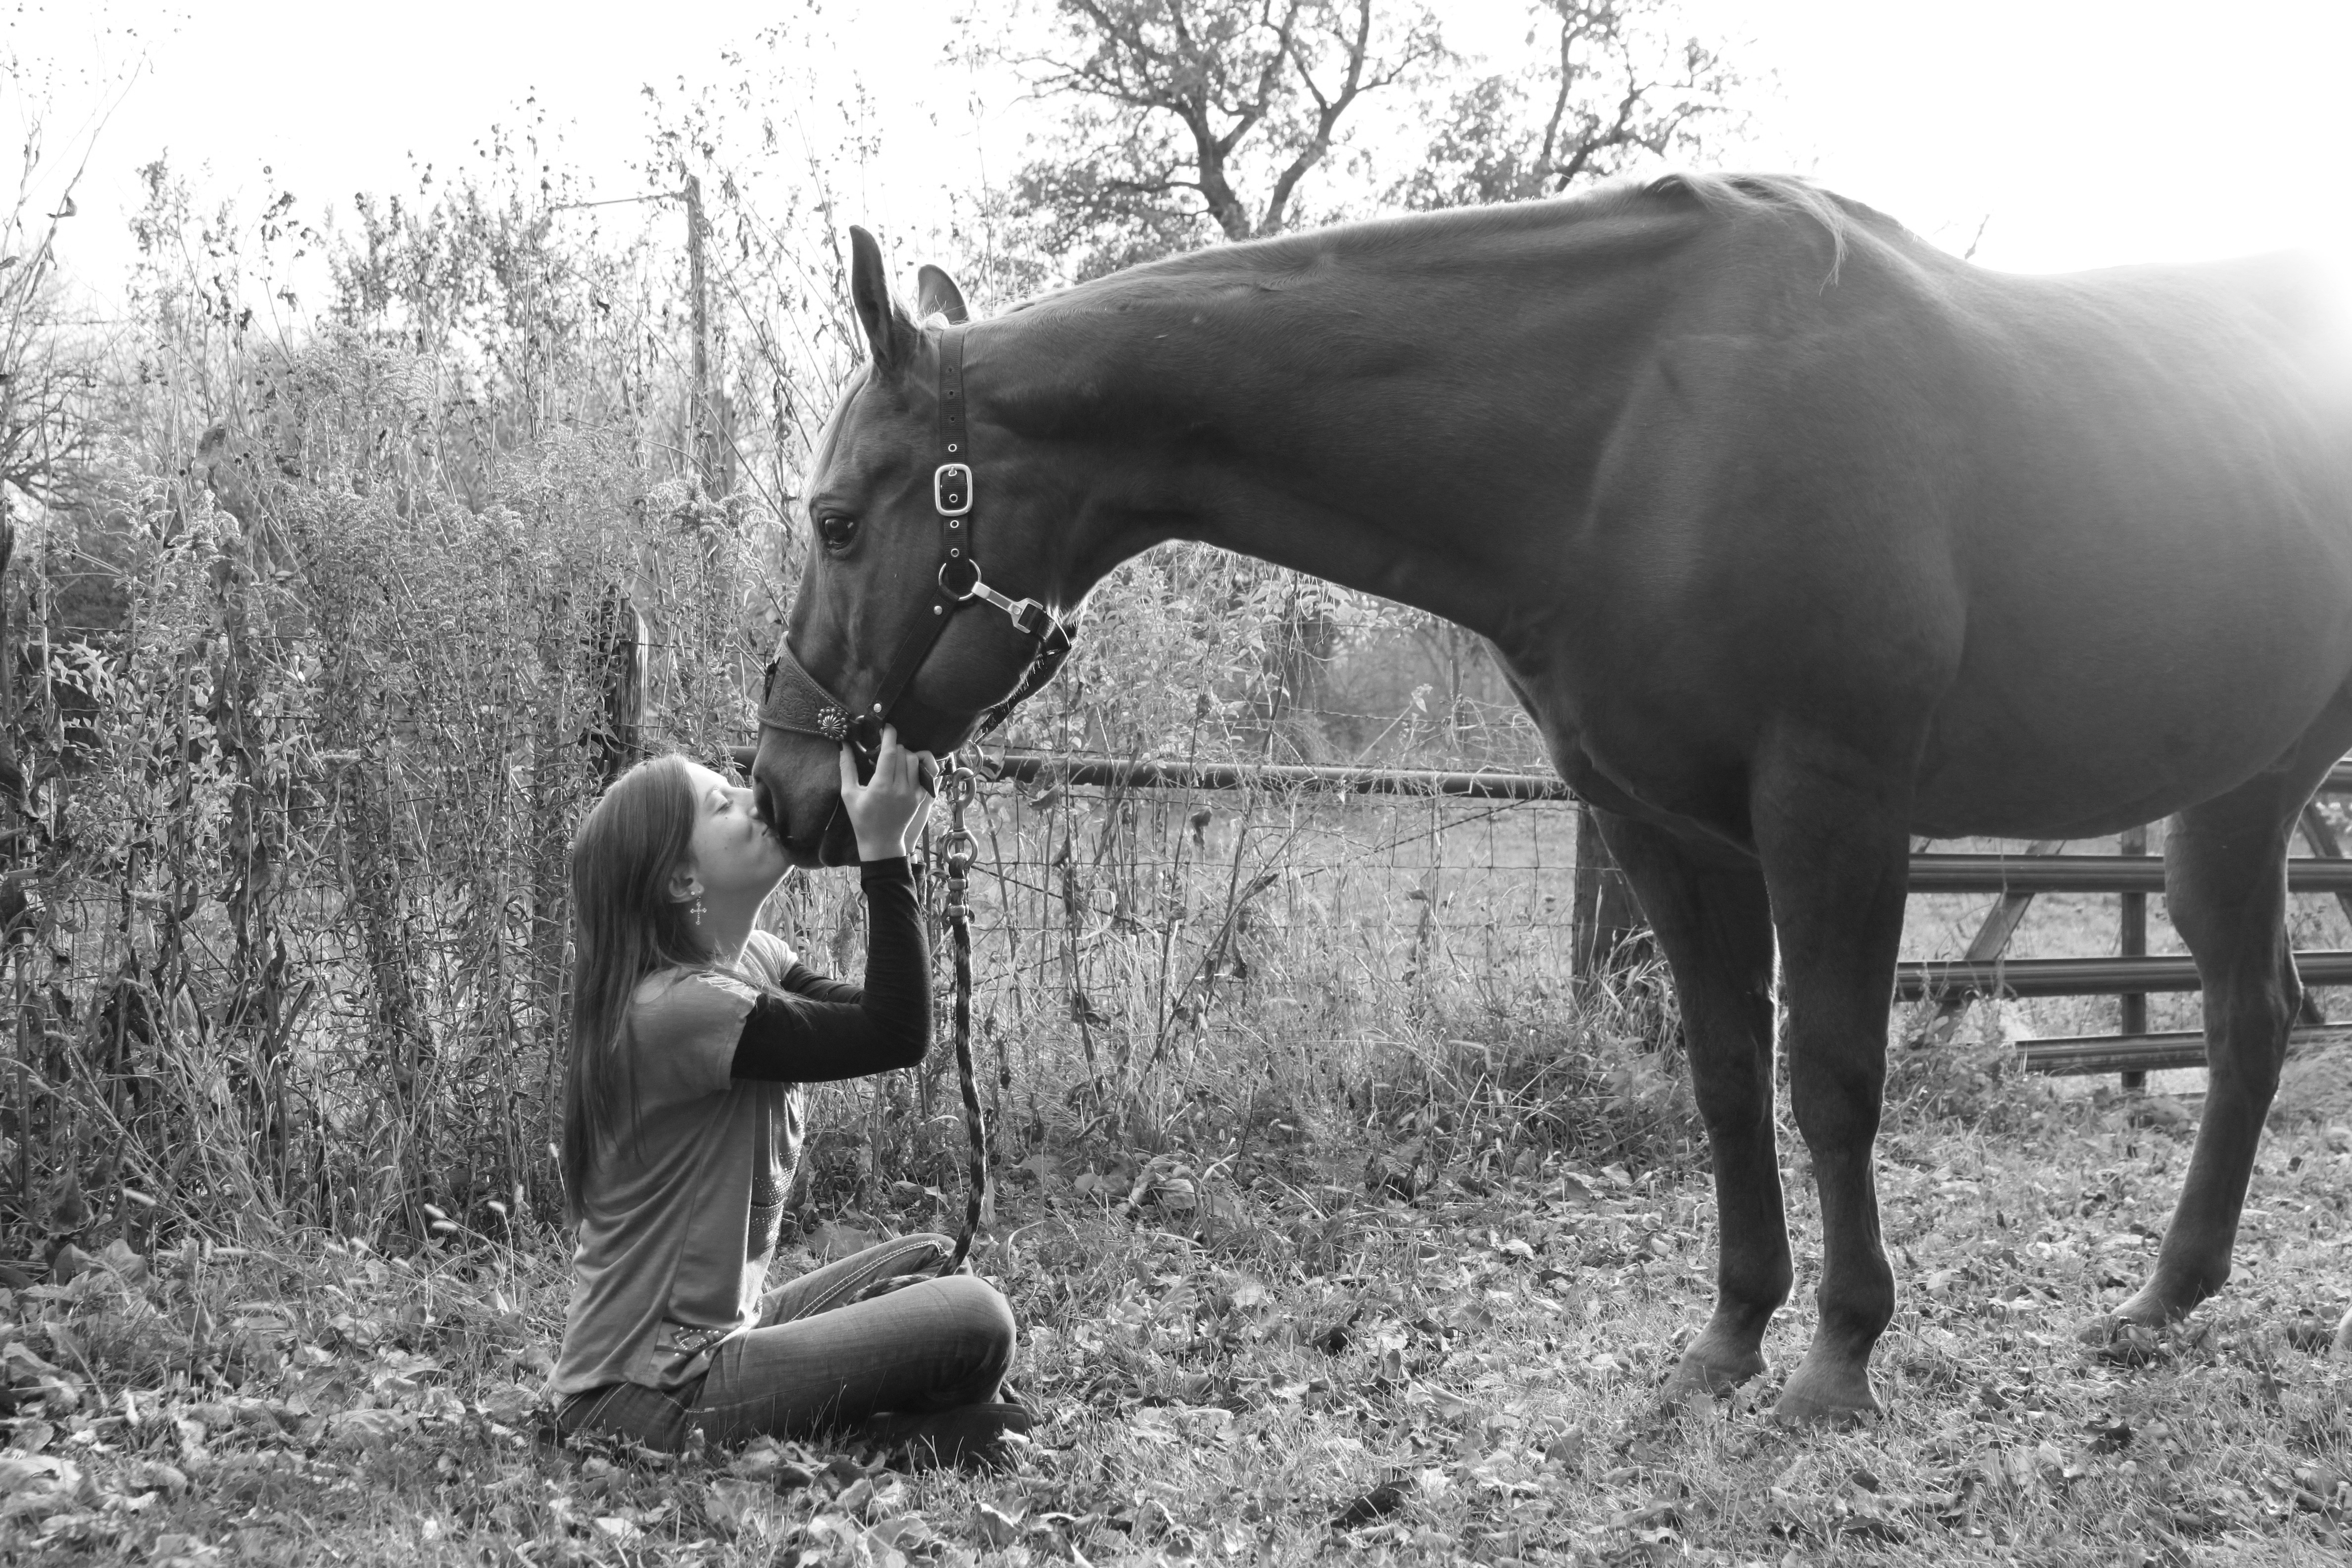
black and white, field, farm, meadow, horse, mammal, stallion, mane, ride, monochrome, outdoors, animals, head, vertebrate, mare, chestnut, pack animal, monochrome photography, horse like mammal, mustang horse